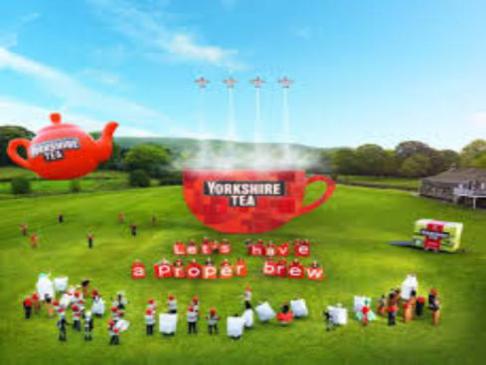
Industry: Food